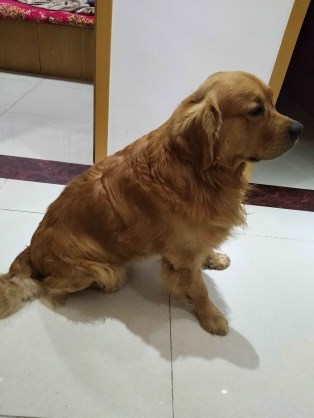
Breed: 5355-n000126-golden_retriever